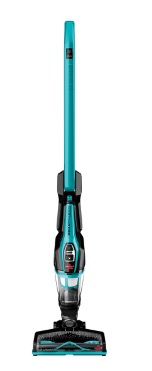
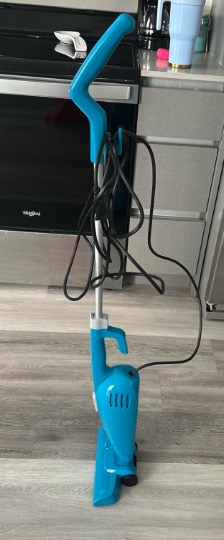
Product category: items_vacuum
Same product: no